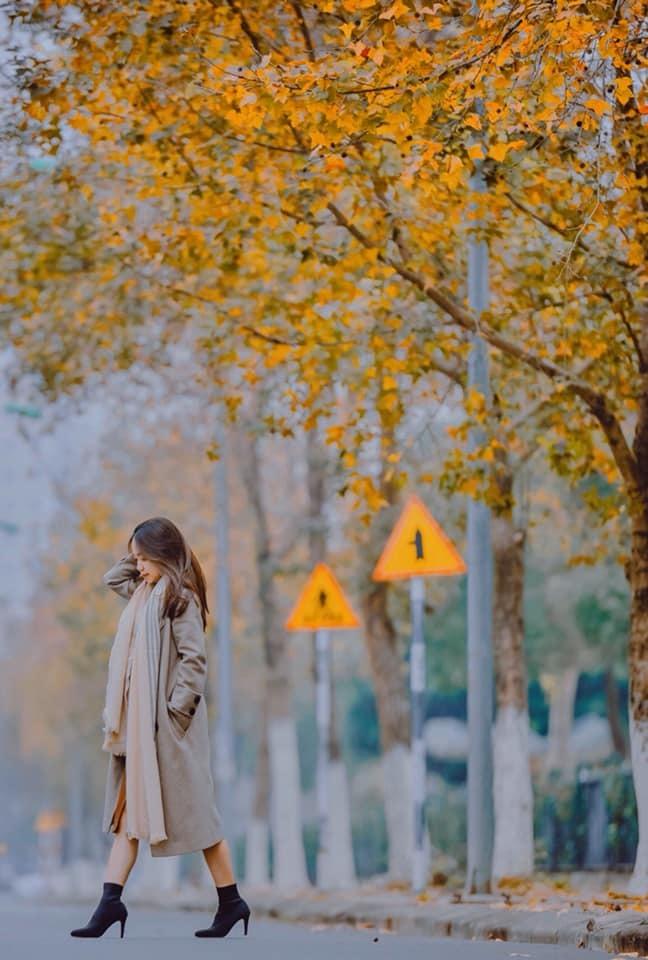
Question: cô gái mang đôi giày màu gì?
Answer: cô gái mang giày cao gót màu đen